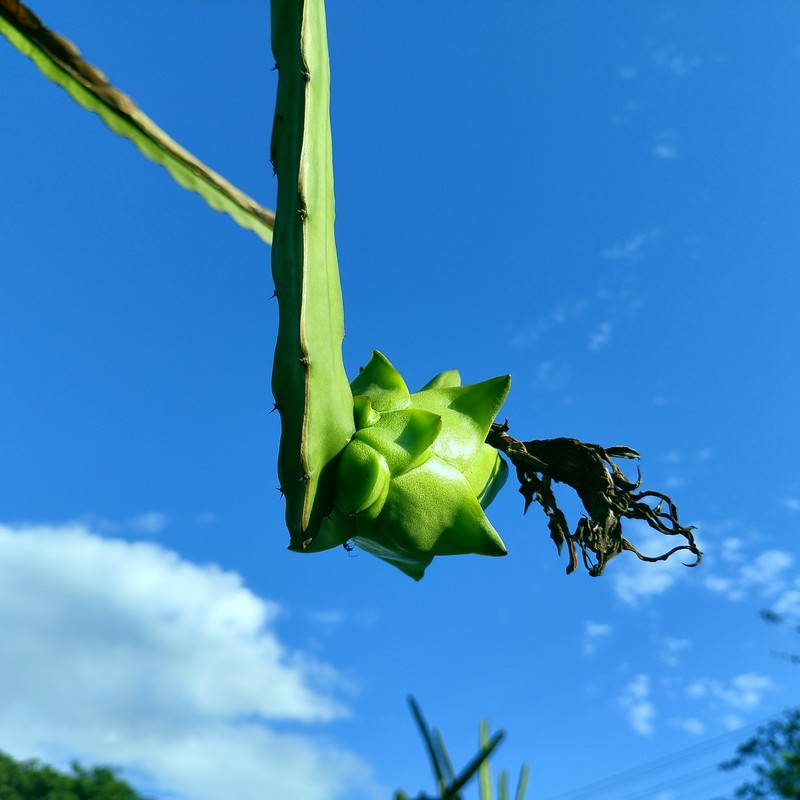
Label: Immature Dragon Fruit